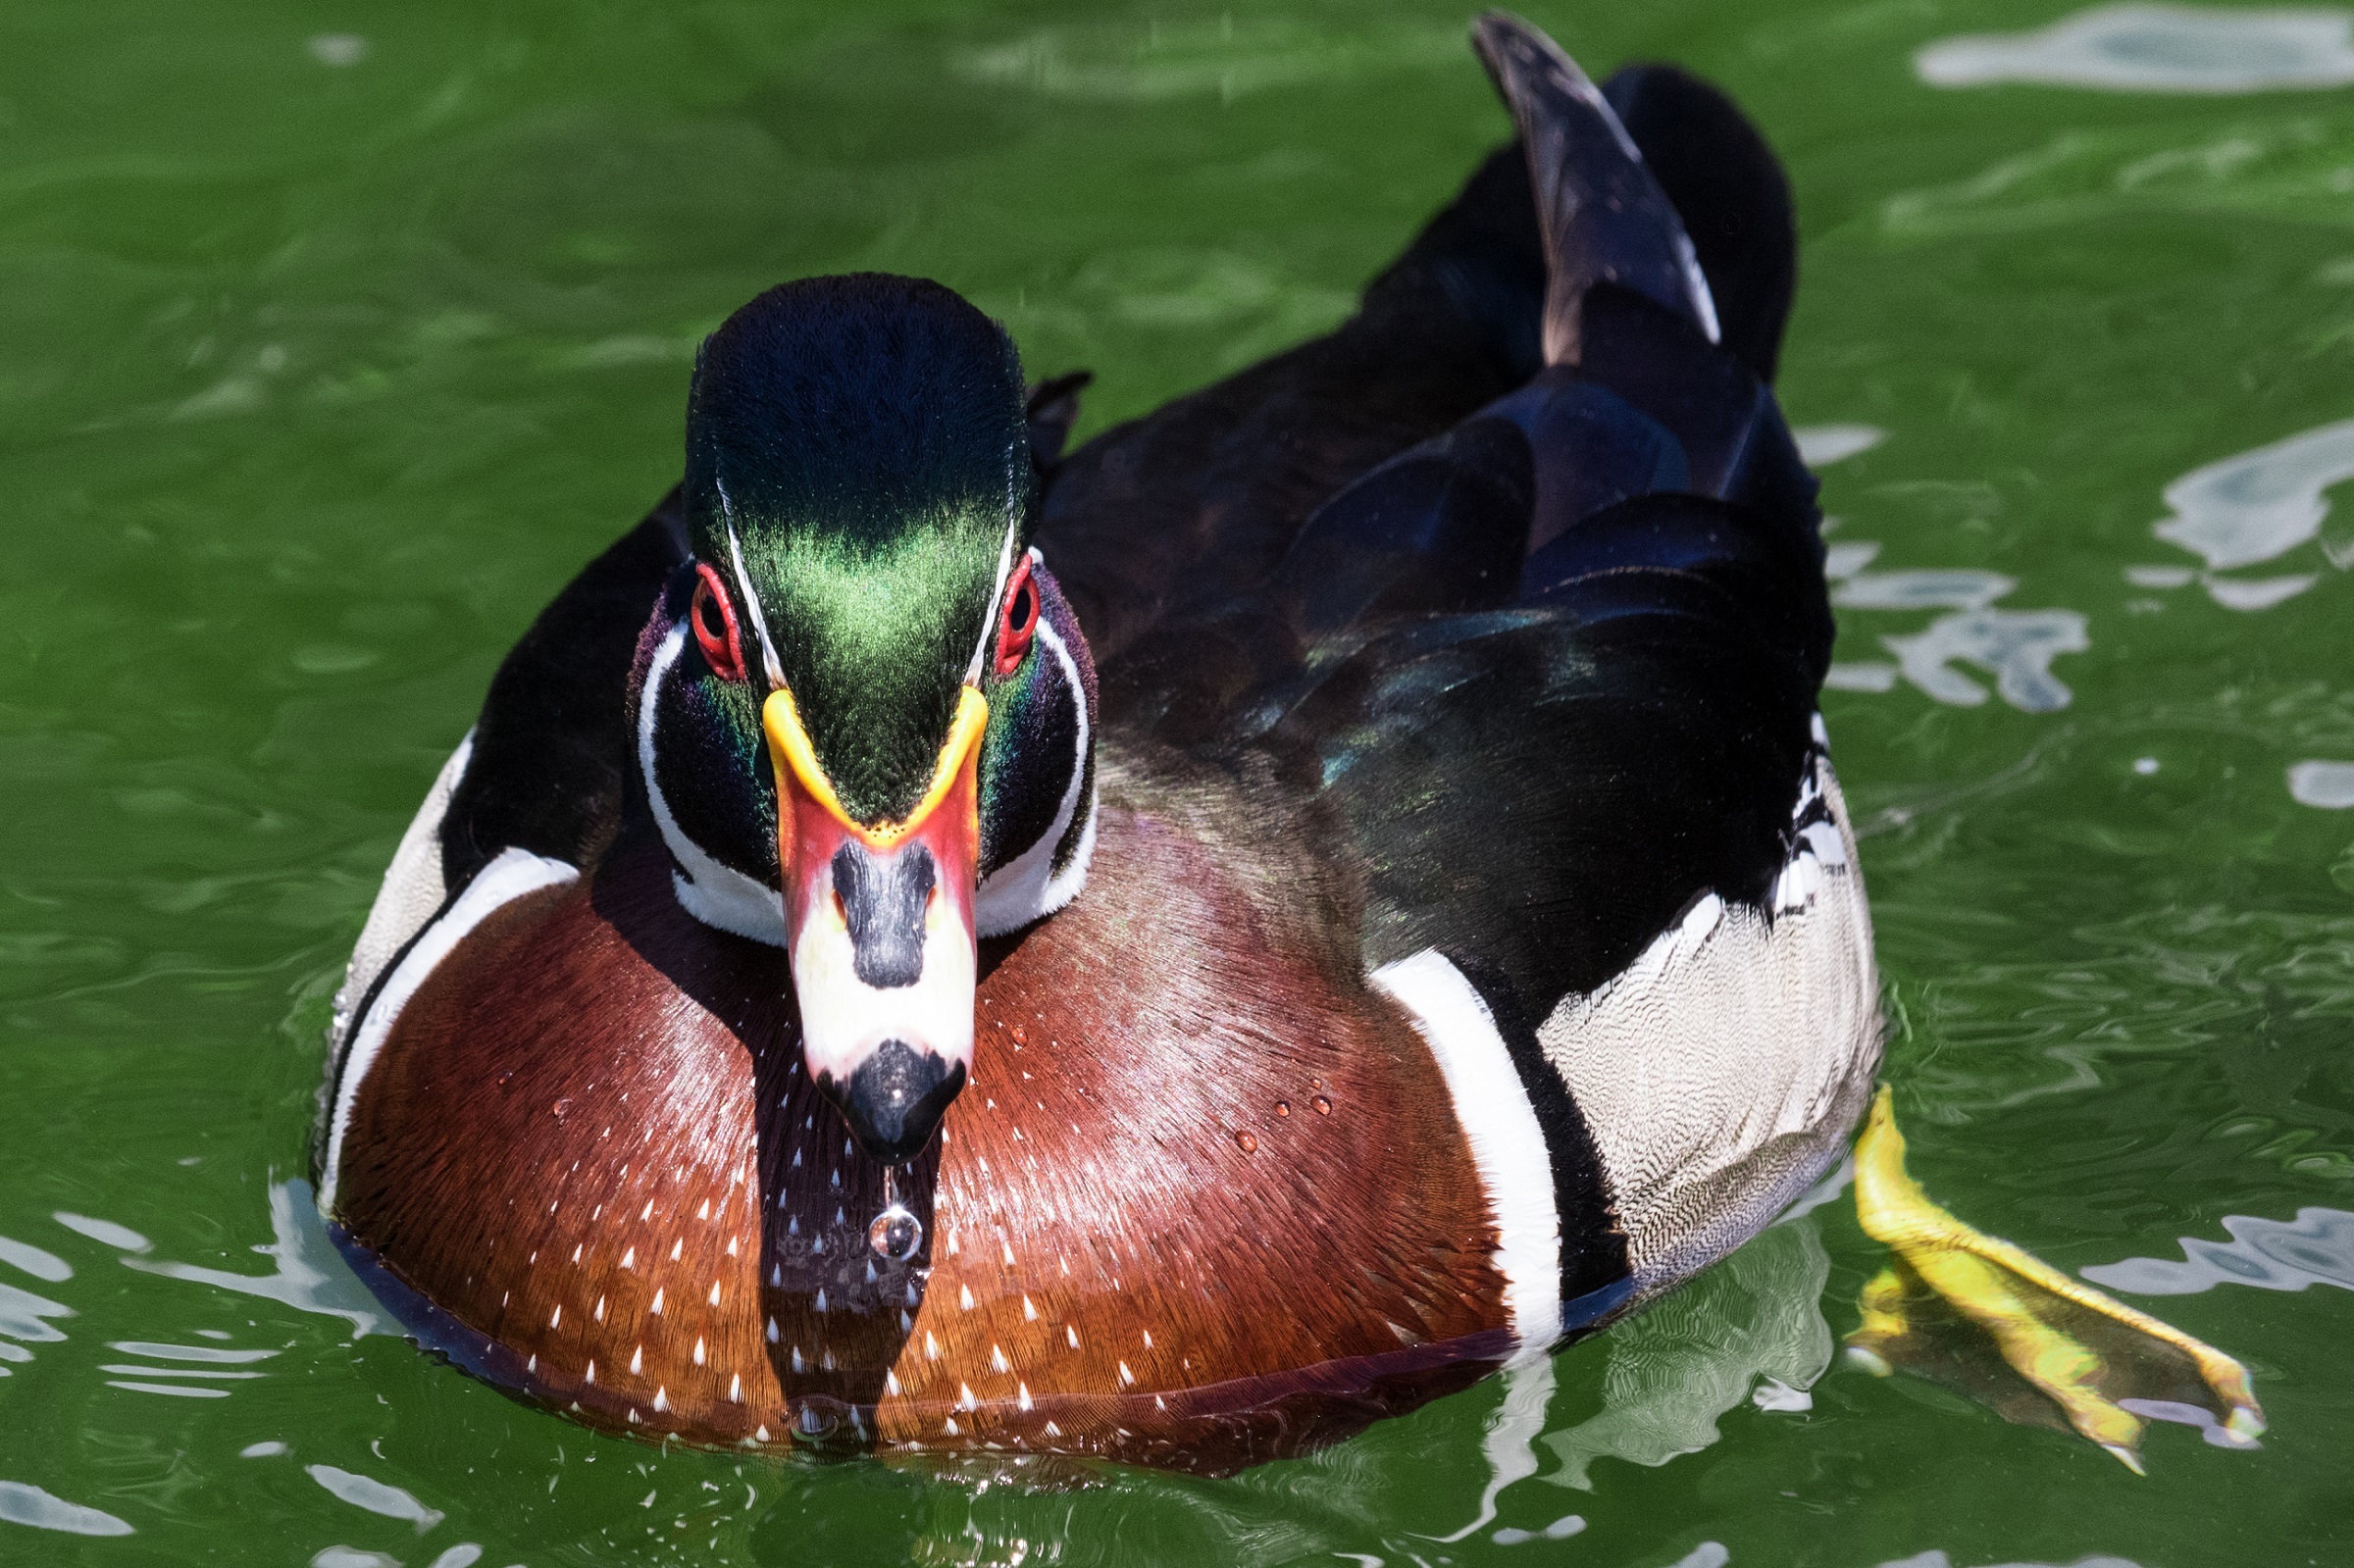
nature, bird, wing, wildlife, portrait, beak, macro, fauna, swimming, water fowl, poultry, duck, vertebrate, waterfowl, water bird, mallard, canard, wood duck, ducks geese and swans